Refugees of the Syrian civil war

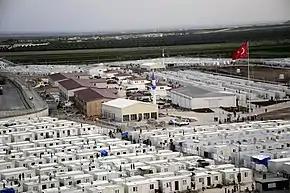
Syrian Refugee camp in Turkey

Over 13.2 million Syrians had been forcibly displaced by the end of 2019. At least 6.7 million of them have left the country (more than half of them to Turkey), with the rest moving within Syria.